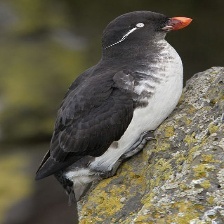
Species: PARAKETT  AUKLET
Scientific name: AETHIA PSITTACULA